Breanna Stewart

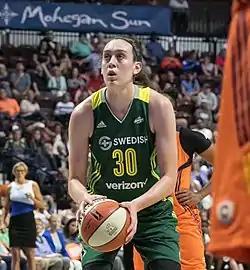
Stewart with the Seattle Storm in 2017

Stewart was drafted first overall in the 2016 WNBA draft by the Seattle Storm. She would play alongside superstar veteran point guard Sue Bird. Stewart immediately made an impact in the league as she scored 23 points in her debut game against the Los Angeles Sparks. As the season progressed, Stewart continued to dominate offensively as she scored a career-high 38 points in a win against the Atlanta Dream, which is the second most points scored in a game in franchise history, behind Lauren Jackson's 47 points. Stewart averaged 18.3 points per game, 9.3 rebounds per game and 1.8 blocks per game by the end of the 2016 season. She swept the Rookie of the Month awards for the entire season leading up to her winning the WNBA Rookie of the Year Award by a landslide. Stewart also broke the WNBA record for most defensive rebounds in a season with 277 defensive rebounds (surpassing Lisa Leslie's record in 2004). Despite the record, Stewart didn't win the rebounding title, sharing the top spot with Tina Charles for most rebounds, who led the league in rebounds per game average. Her season performance helped lead the Storm back to the playoffs for the first time in 3 years with the number 7 seed in the league, but lost in the first round elimination game to the Atlanta Dream. Stewart won the 2016 ESPY Award for Best Female Athlete. The other nominees were Elena Delle Donne, Katie Ledecky, and Simone Biles. She also won Best Women's College Basketball Player at the 2016 ESPYs.